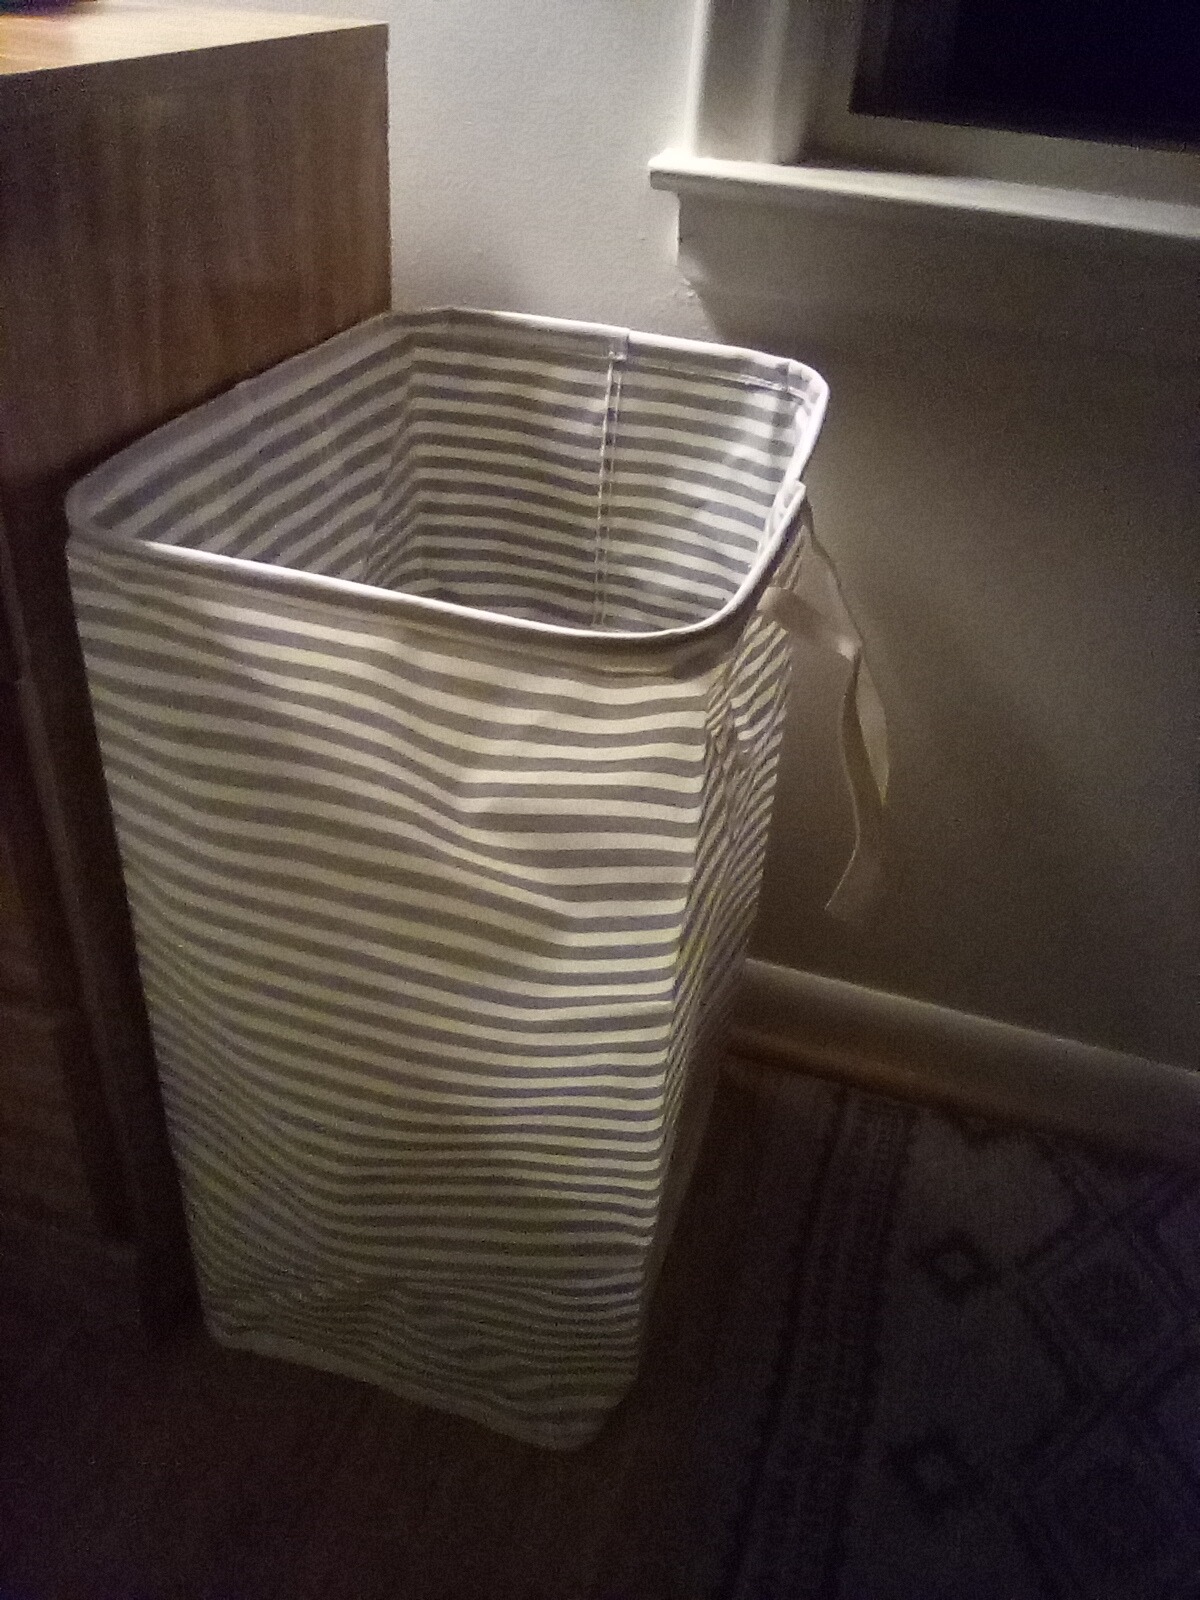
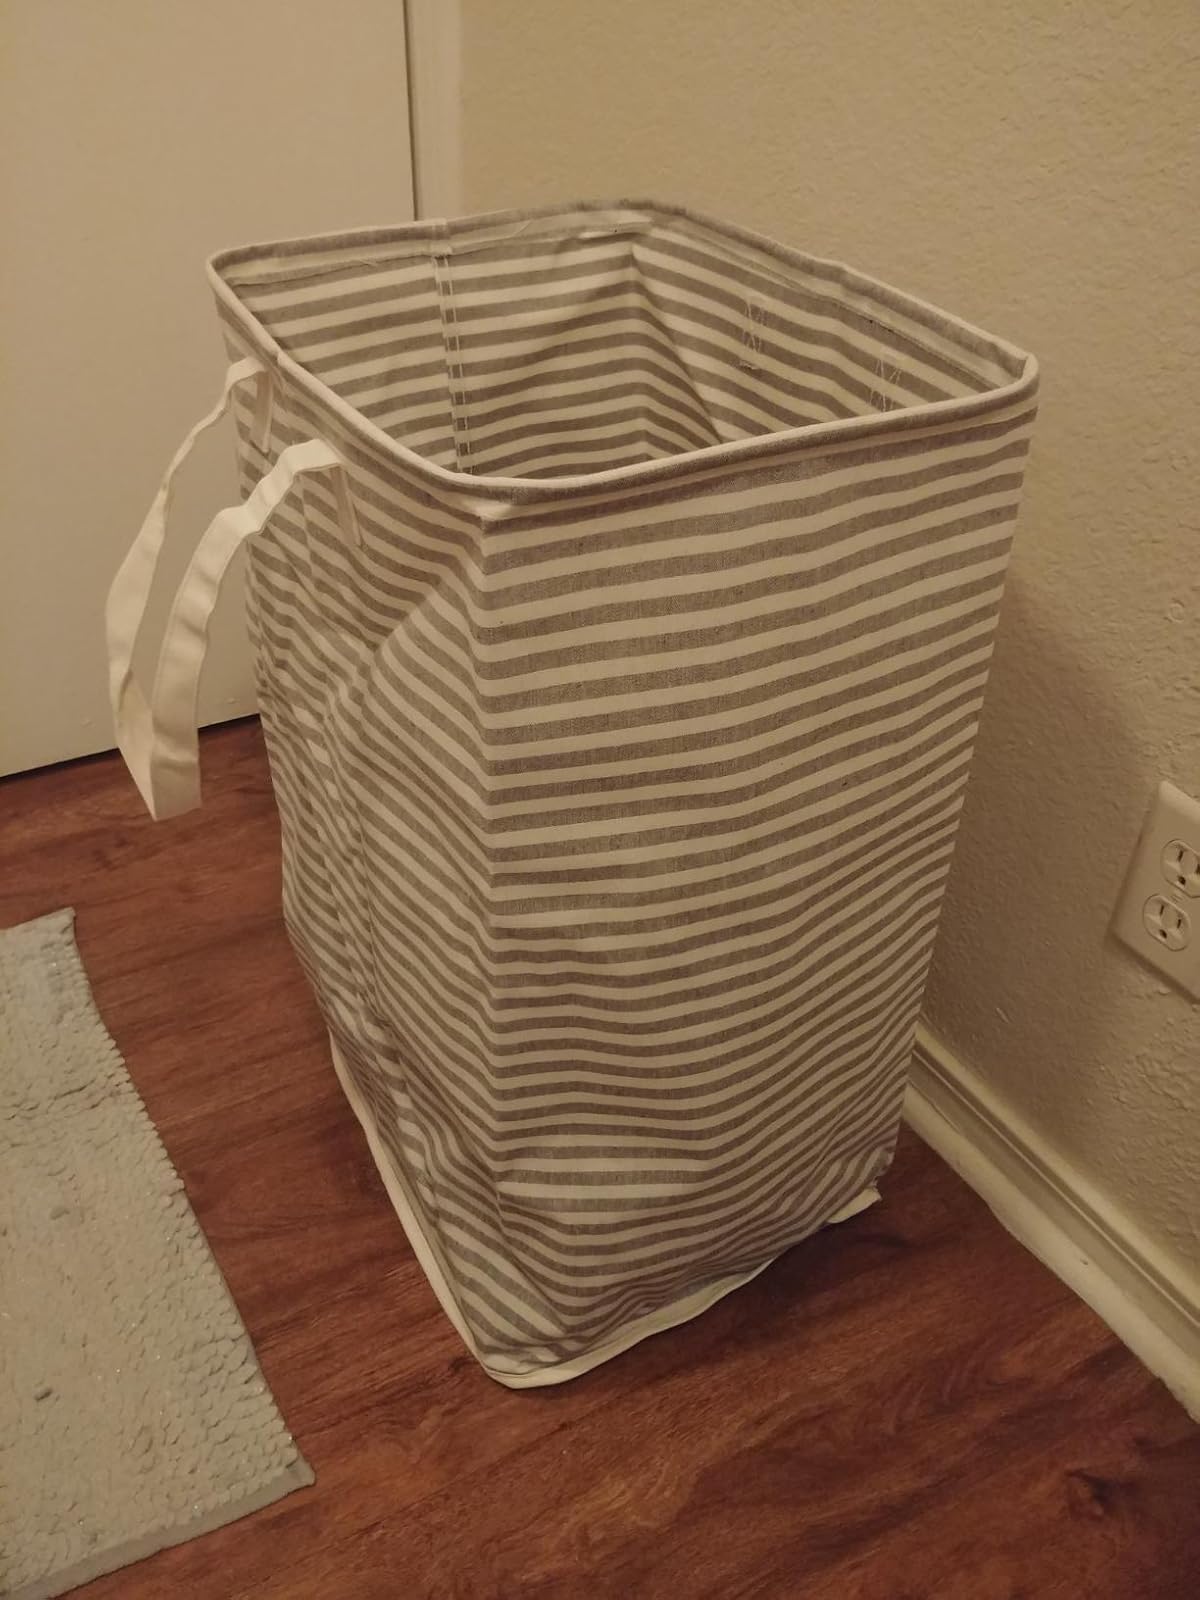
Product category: items_hamper
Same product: yes